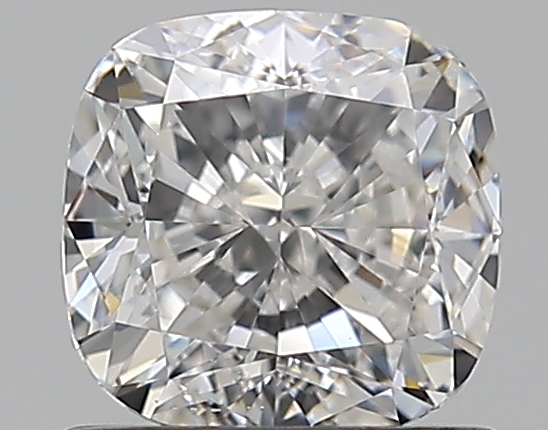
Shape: cushion
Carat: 0.9
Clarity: VS2
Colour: F
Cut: EX
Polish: EX
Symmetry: VG
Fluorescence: M
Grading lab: GIA
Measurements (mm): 5.41 x 5.29 x 3.57